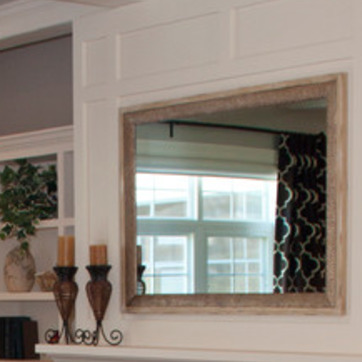
Material: mirror